Krapanj

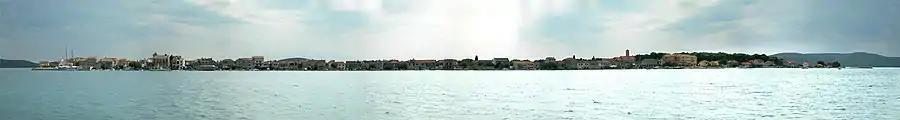
Krapanj panorama from the mainland

Krapanj has a rich history in underwater diving, primarily in the harvesting and selling of sea sponges. Franciscan Antun from Crete, who came to serve in local monastery, introduced Krapanj's inhabitants to diving and sea sponge gathering/processing at the end of the 17th century. For many years, diving for sponges had been the major income for Krapanj families, earning them the title of "Spužvari" (sponge vendors).